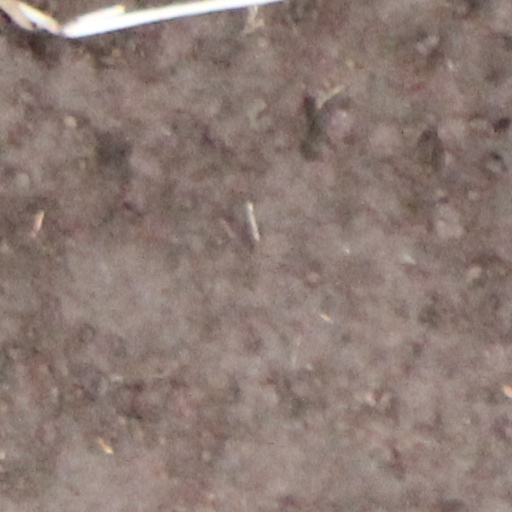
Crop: wheat